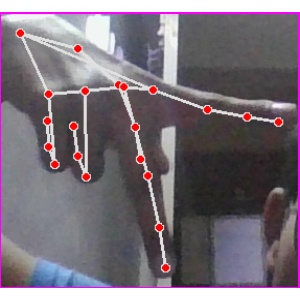
अक्षर: प